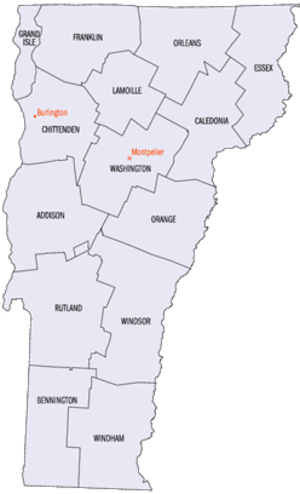
L'État américain du Vermont est divisé en 14